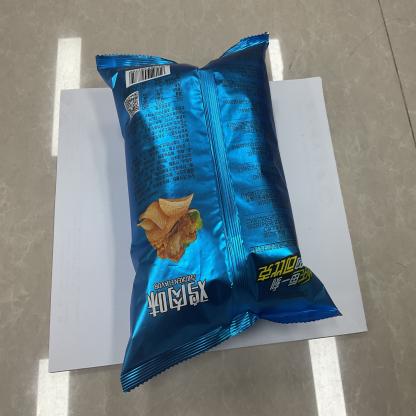
Label: plastics